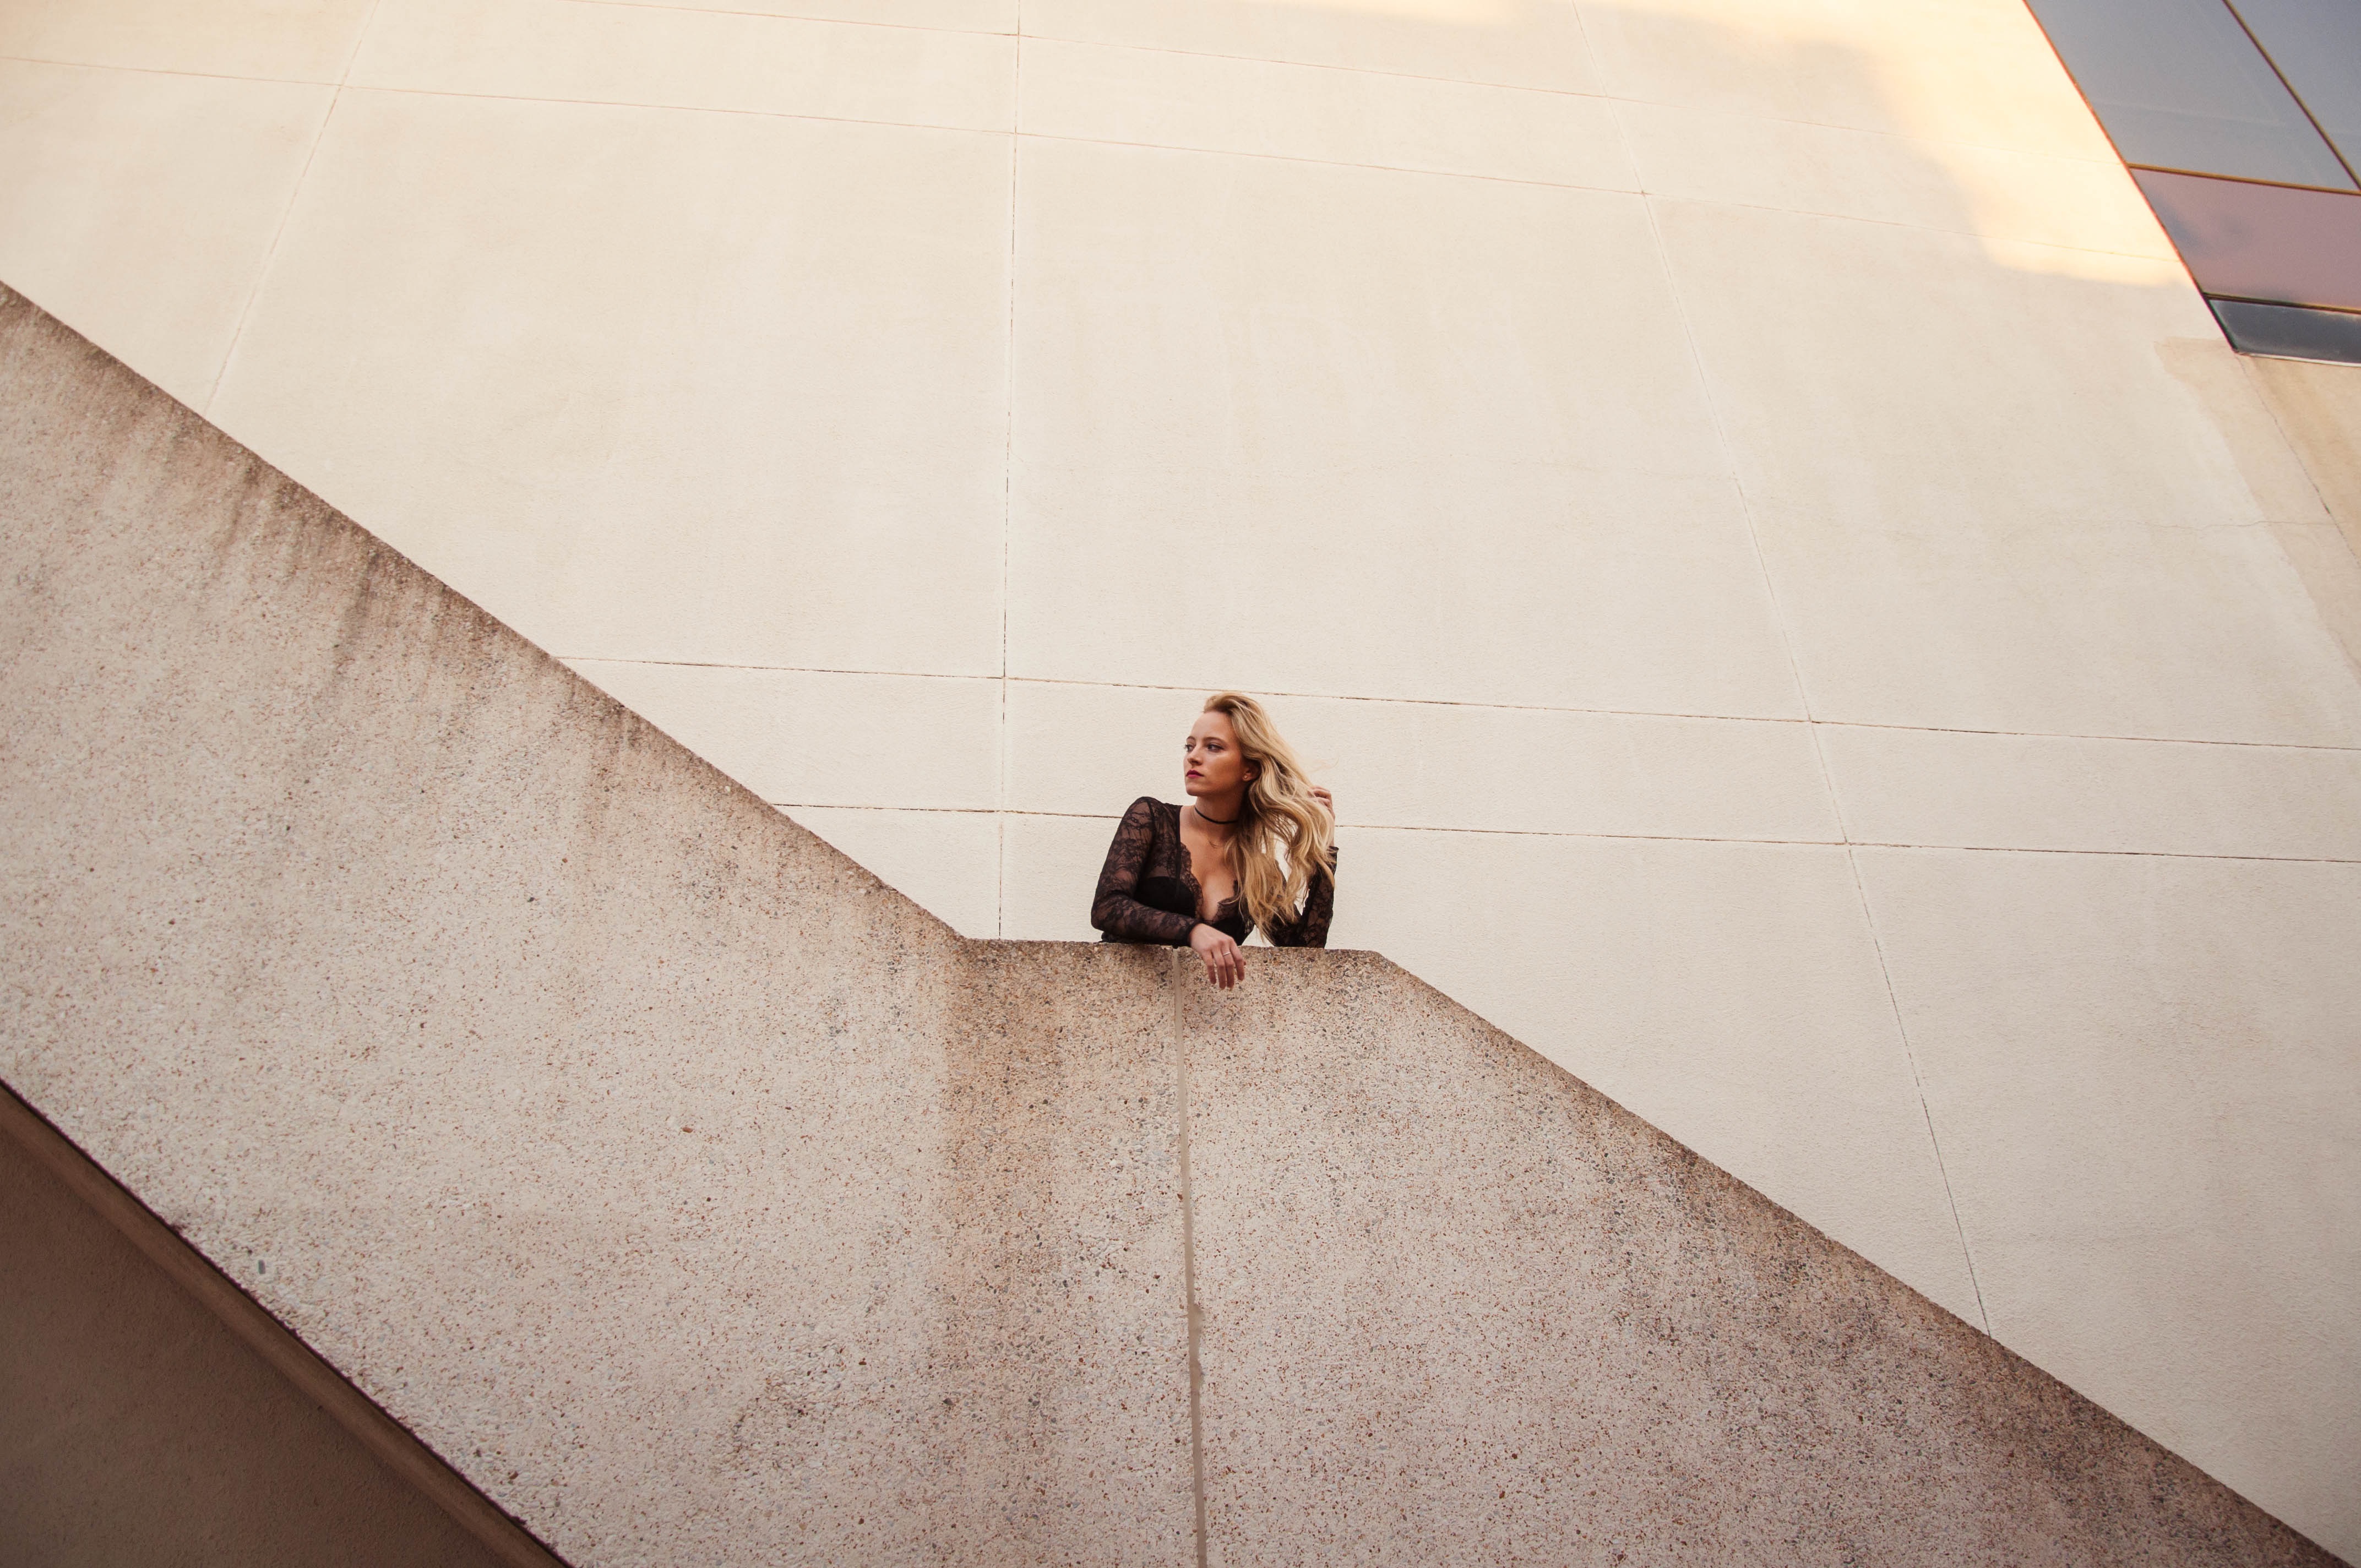
wing, wood, white, floor, wall, ceiling, red, color, interior design, design, photograph, image, shape, flooring